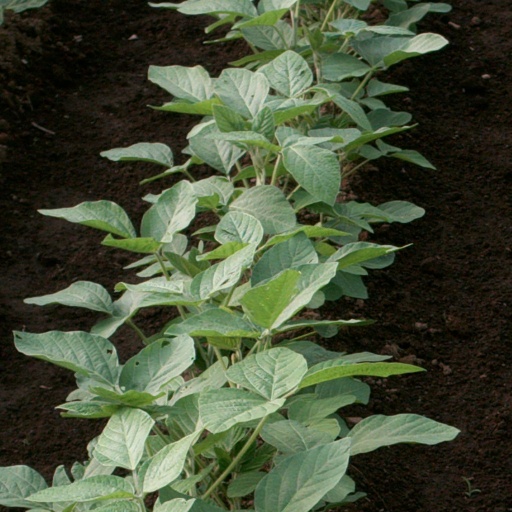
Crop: soybean